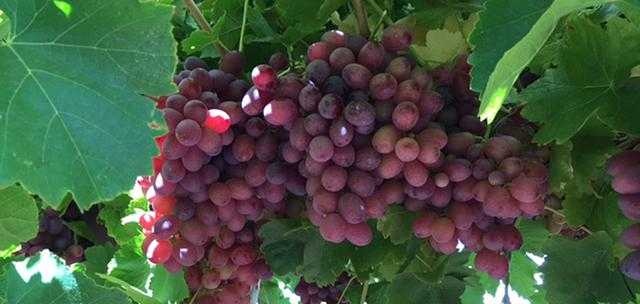
Label: Grapes